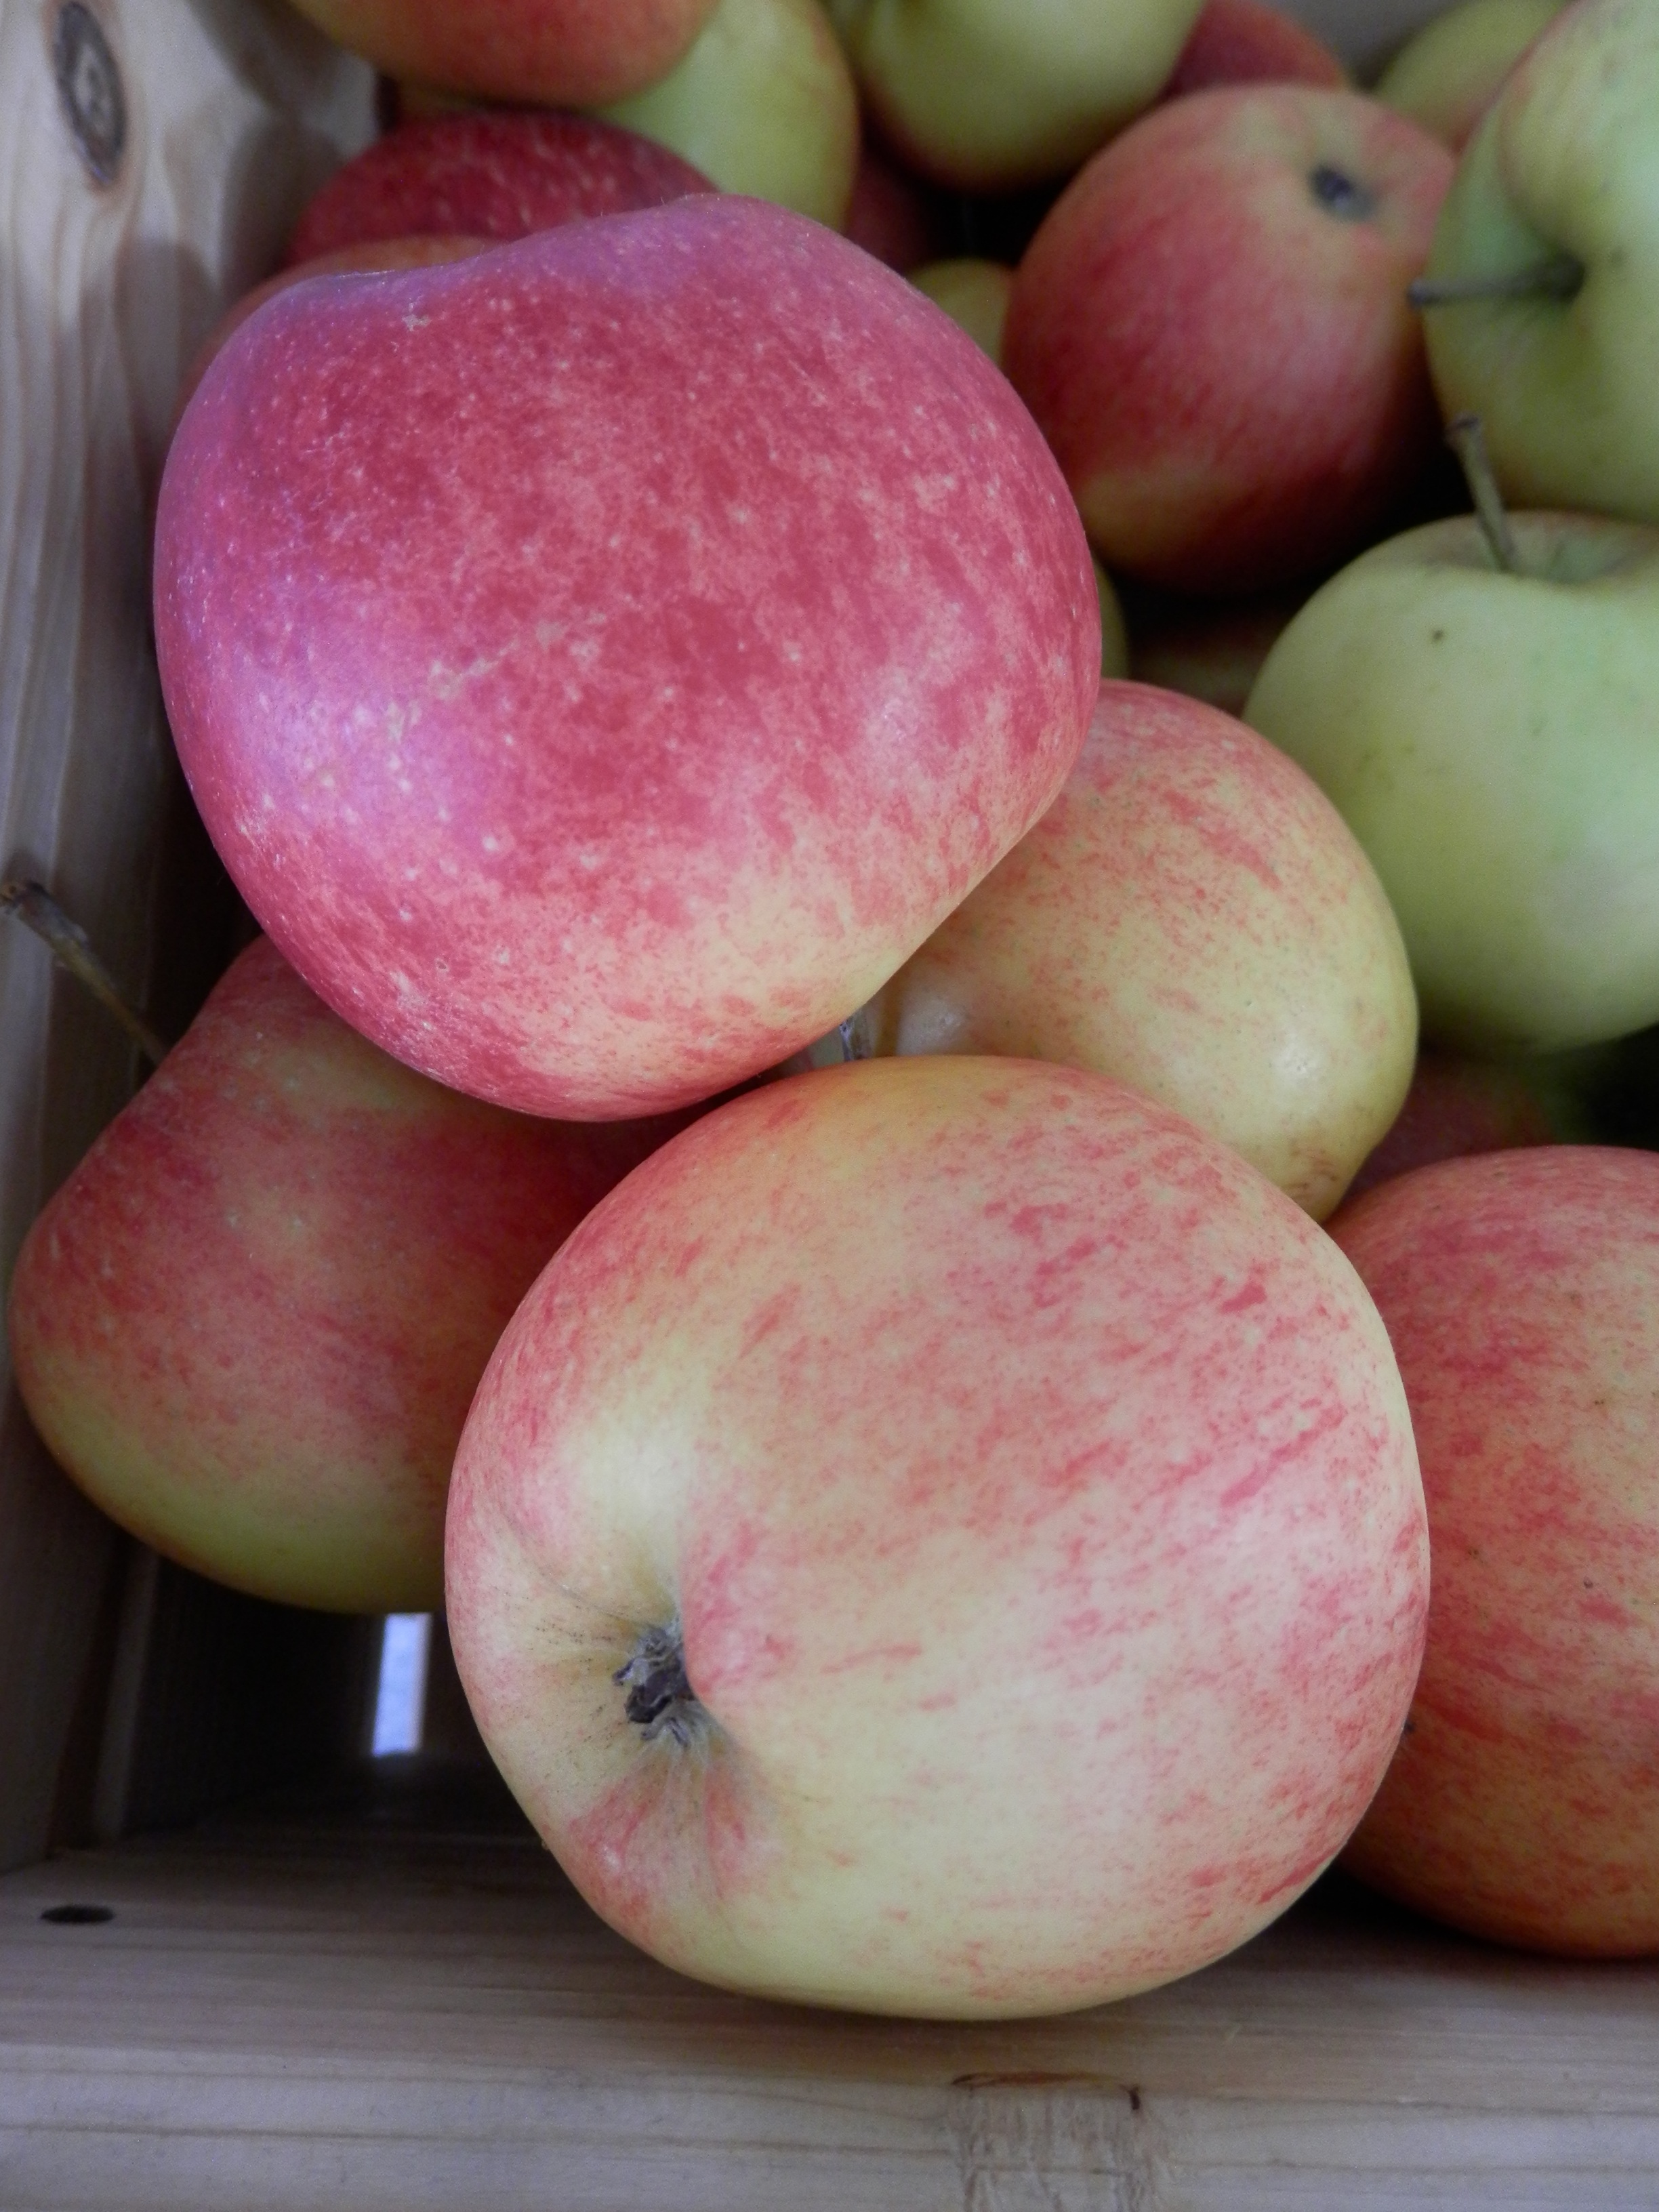
apple, nature, plant, fruit, food, produce, vegetable, fruits, flowering plant, rose family, nectarine, apple crate, land plant, rose order